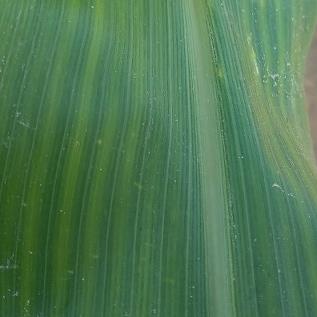
Crop: Maize
Condition: stripe-d